Outrageous Betrayal

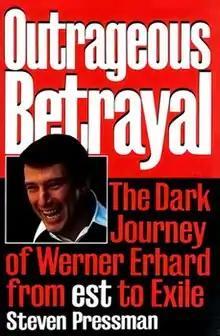
Front cover

Outrageous Betrayal: The Dark Journey of Werner Erhard from est to Exile is a non-fiction book written by freelance journalist Steven Pressman and first published in 1993 by St. Martin's Press. The book gives an account of Werner Erhard's early life as Jack Rosenberg, his exploration of various forms of self-help techniques, and his foundation of Erhard Seminars Training "est" and later of Werner Erhard and Associates and of the est successor course, "The Forum". Pressman details the rapid financial success Erhard had with these companies, as well as controversies relating to litigation involving former participants in his courses. The work concludes by going over the impact of a March 3, 1991 "60 Minutes" broadcast on CBS where members of Erhard's family made allegations against him, and Erhard's decision to leave the United States.